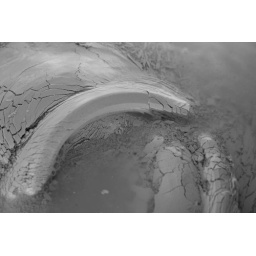
clay bowl in water